Minneapolis Golf Club

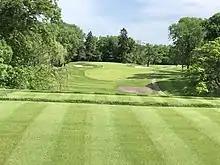
Minneapolis Golf Club, 2020 post restoration

MGC has a great golfing tradition. It developed in part due to the quality design of the golf course. By the mid-1920s, MGC was growing in local and national recognition. In 1940, after Sam Snead played an exhibition match at MGC, he said that he "hoped that (MGC) would some day host a U.S. Open". The most prestigious amateur event was the Golden Anniversary (50th) U.S. Amateur in 1950. As result of holding the 1959 PGA Championship at MGC, the club is in elite company as one of only 120 golf clubs in the world to have hosted a Grand Slam event (Masters, U.S. Open, British Open, and PGA) since 1860.